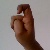
The image shows a hand gesture representing the letter 'X' in Indian Sign Language.